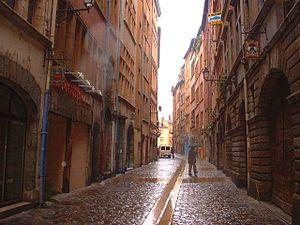
rue Juiverie à Lyon, France.
Les toponymes juifs sont nombreux en France et témoignent de plus de 2000 ans d'histoire des Juifs en France. Beaucoup notamment rappellent la présence des Juifs avant leur expulsion du royaume au XIVᵉ siècle. D'autres rappellent les communautés qui ont perduré en Alsace ou en Avignon et en Comtat-Venaissin jusqu'au début du XXᵉ siècle. En 1946, l'historien Robert Anchel, cité par Gérard Nahon, recensait 191 toponymes juifs en France. Aujourd'hui, grâce à Internet et les sites de cartes géographiques, on peut en recenser plus de 400 auxquels se sont ajoutés ceux qui commémorent la Shoah.
Le Vieux Lyon est le quartier médiéval et Renaissance de Lyon. Il est situé en bordure de Saône, au pied de la colline de Fourvière en rive droite de la Saône. C'est l'un des quartiers les plus vastes concernant cette période médiévale et Renaissance qui est encore resté intact jusqu'à nos jours.
L'histoire des Juifs à Lyon débute sous l'antiquité avec l'arrivée à Lugdunum de nombreux immigrants venus d'orient pour commercer. Malgré une interruption de trois siècles du XVᵉ au XVIIIᵉ siècle et les persécutions de la Seconde Guerre mondiale, Lyon abrite toujours une communauté significative revitalisée par l'arrivée des Juifs d'Afrique du Nord.
Une juiverie est, au Moyen Âge, un quartier habité par les Juifs ; il ne s'agit pas nécessairement d'un ghetto ou d'un cancel, car ces derniers supposent l'obligation de résidence là où la juiverie évoque simplement une présence juive, pas nécessairement contrainte. Au fil du temps, le sens de ghetto s'est élargi, ce mot servant à désigner tout enfermement, de quelque type que ce soit, mettant à part un groupe humain.
La rue Juiverie est une rue piétonne pavée du quartier du Vieux Lyon, dans le 5ᵉ arrondissement de Lyon. D'orientation nord-sud, elle relie la place Saint-Paul à l'embranchement des rues de la Loge et montée du Change.
L'Homme du Labrador est un roman de l'écrivain Bernard Clavel, paru en 1982 aux éditions Baland et écrit dans les années 1981-82.